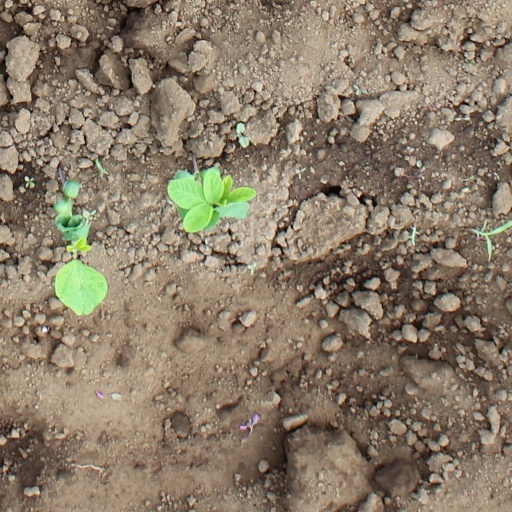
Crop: soybean